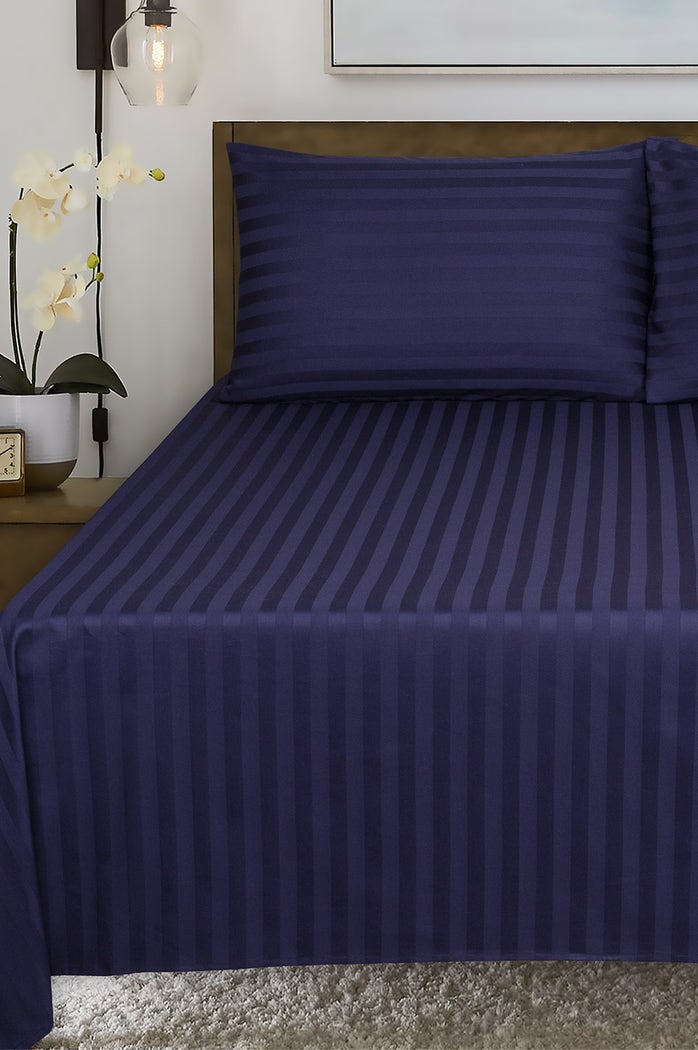
navy stripe stripe bed sheet